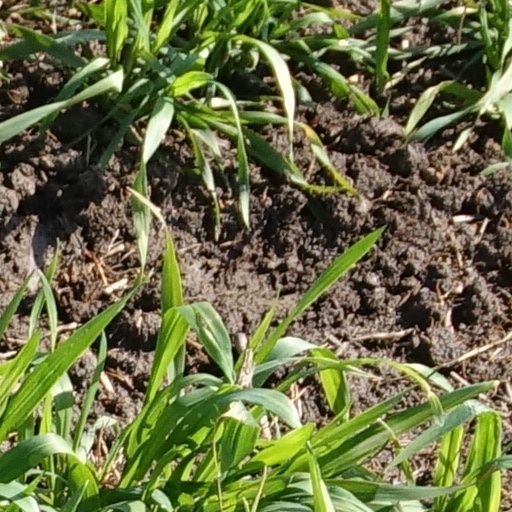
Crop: wheat